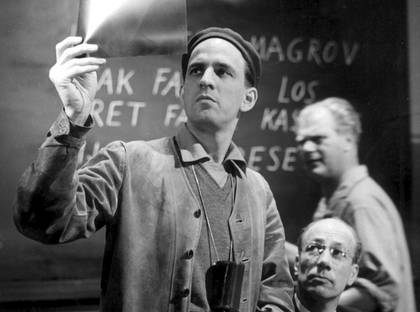
อิงมาร์ เบิร์กแมน

| name = อิงมาร์ เบิร์กแมน
| image = Ingmar Bergman Smultronstallet.jpg
| birthname = แอนสต์ อิงมาร์ เบิร์กแมน
| location = อุปซอลา, สวีเดน
| deathplace = ฟอเรอ, สวีเดน
| yearsactive = ค.ศ. 1944–2005
| spouse = Else Fisher (1943-1945) Ellen Lundström (1945-1950) Gun Grut (1951-1959) Käbi Laretei (1959-1969) Ingrid von Rosen (1971-1995)
| notable role = "The Seventh Seal" (1957) Wild Strawberries (film)|Wild Strawberries" (1957)
| academyawards = Academy Award for Writing Original Screenplay|Best Original Screenplay เข้าชิง: 1957 "Smultronstället" 1961 "Såsom i en spegel" 1972 "Viskningar och rop" 1978 "Höstsonaten" 1982 "Fanny och Alexander" Academy Award for Best Director|Best Director เข้าชิง: 1972 "Viskningar och rop" 1976 "Ansikte mot ansikte" 1982 "Fanny och Alexander" Academy Award for Best Picture|Best Picture เข้าชิง: 1972 "Viskningar och rop" Irving G. Thalberg Memorial Award (1971)
| cesarawards = César Award for Best Foreign Film|Best Foreign Film 1984 "Fanny och Alexander"
แอนสต์ อิงมาร์ เบิร์กแมน (; 14 กรกฎาคม ค.ศ. 1918 — 30 กรกฎาคม ค.ศ. 2007) เป็นผู้กำกับหนังและละครชาวสวีเดน ถือเป็นผู้กำกับที่มีอิทธิพลต่อผู้กำกับรุ่นหลัง ๆ มากคนหนึ่ง หนังของเขาส่วนใหญ่มักจะใช้ทุนสร้างไม่สูงมากนัก มีความลุ่มลึกและโครงเรื่องซับซ้อน
== รายชื่อหนังที่กำกับ ==
* "Crisis (film)|Crisis" (1946) ("Kris")
* "It Rains on Our Love" (1946) ("Det regnar på vår kärlek")
* "A Ship to India" (1947) ("Skepp till India land")
* "Music in Darkness" (1948) ("Musik i mörker")
* "Port of Call" (1948) ("Hamnstad")
* "Prison (1949 film)|Prison" (1949) ("Fängelse")
* "Thirst (film)|Thirst / Three Strange Loves" (1949) ("Törst")
* "This Can't Happen Here" (1950) ("Sånt händer inte här")
* "To Joy (film)|To Joy" (1950) ("Till glädje")
* "Summer Interlude" (1951) ("Sommarlek")
* "Secrets of Women" (1952) ("Kvinnors väntan")
* "Sawdust and Tinsel" (1953) ("Gycklarnas afton")
* "Summer with Monika" (1953) ("Sommaren med Monika")
* "A Lesson in Love" (1954) ("En lektion i kärlek")
* "Dreams (1955 film)|Dreams" (1955) ("Kvinnodröm")
* "Smiles of a Summer Night" (1955) ("Sommarnattens leende")
* "The Seventh Seal" (1957) ("Det sjunde inseglet")
* "Wild Strawberries (film)|Wild Strawberries" (1957) ("Smultronstället")
* "The Magician (1958 film)|The Magician / The Face" (1958) ("Ansiktet ")
* "Brink of Life" (1958) ("Nära livet")
* "The Devil's Eye" (1960) ("Djävulens öga")
* "The Virgin Spring" (1960) ("Jungfrukällan") (won Academy Award for Best Foreign Language Film)
* "Through a Glass Darkly (film)|Through a Glass Darkly" (1961) ("Såsom i en spegel") (won Academy Award for Best Foreign Language Film)
* "Winter Light" (1963) ("Nattvardsgästerna")
* "The Silence (1963 film)|The Silence" (1963) ("Tystnaden")
* "All These Women" (1964) ("För att inte tala om alla dessa kvinnor")
* "Persona (film)|Persona" (1966)
* "Hour of the Wolf" (1967) ("Vargtimmen")
* "Shame (film)|Shame" (1968) ("Skammen")
* "The Rite" (1968) ("Riten") (TV)
* "The Passion of Anna" (1969) ("En passion")
* "The Touch" (1971) ("Beröringen")
* "Cries and Whispers" (1973) ("Viskningar och rop") (won Academy Award for Best Cinematography)
* "Scenes from a Marriage" (1973) ("Scener ur ett äktenskap")
* "The Magic Flute (film)|The Magic Flute" (1975) ("Trollflöjten"), first shown on Swedish television, followed by a cinematic release
* "Face to Face (1976 film)|Face to Face" (1976) ("Ansikte mot ansikte")
* "The Serpent's Egg (film)|The Serpent's Egg" (1977) ("Das Schlangenei")
* "Autumn Sonata" (1978) ("Höstsonaten")
* "From the Life of the Marionettes" (1980) ("Aus dem Leben der Marionetten")
* "Fanny and Alexander" (1982) ("Fanny och Alexander") (won 4 Academy Awards, including one for Academy Award for Best Foreign Language Film|Best Foreign Language Film)
* "Karin's Face" (1984) ("Karins ansikte") (TV)
* "After the Rehearsal" (1984) ("Efter repetitionen")
* "In The Presence of a Clown" (1997) ("Larmar och gör sig till") (TV)
* "Saraband" (2003) (TV)
== แหล่งข้อมูลอื่น ==
*
หมวดหมู่:ผู้กำกับภาพยนตร์ชาวสวีเดน